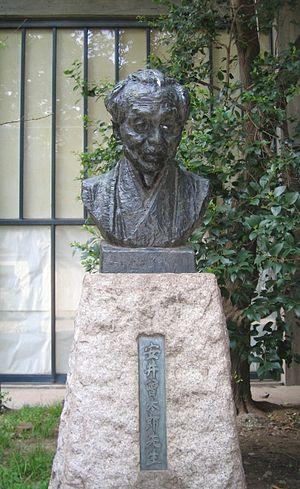
Sōtarō Yasui, 17 mai 1888 - 14 décembre 1955, est un peintre japonais, renommé pour le développement qu'il apporte au début du XXᵉ siècle au portrait de style yō-ga dans la peinture japonaise.